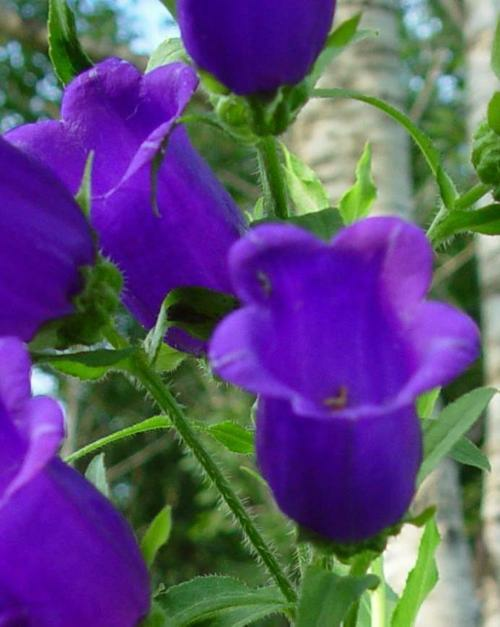
Flower: canterbury bells